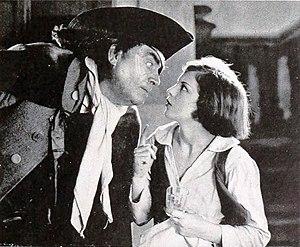
L'Île au trésor est un film muet américain de Maurice Tourneur, sorti en 1920, adapté du roman éponyme de Robert Louis Stevenson.